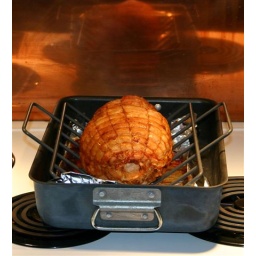
Regional dish, esp. Louisiana; made famous by chef Paul Prudhomme. A turducken is chicken --&amp;gt; duck --&amp;gt; turkey = yum!